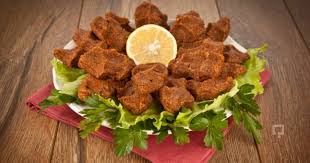
Yemek: cig_kofte